118th Rifle Division

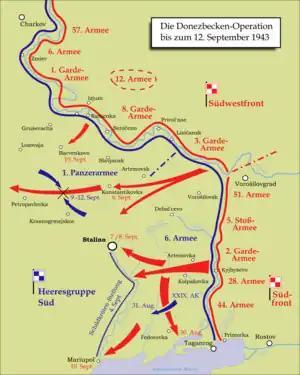
Donbas Offensive in August 1943

By the start of July the 118th and 271st Divisions had been subordinated to 55th Rifle Corps but the strength of 28th Army remained much the same as a month earlier. The new commander of Southern Front, Col. Gen. F. I. Tolbukhin, was directed to plan a new offensive to breach the German front along the Mius River which was held by the rebuilt but chronically understrength 6th Army. Tolbukhin chose to break the German defenses facing the center of his line with the 5th Shock and 28th Armies operating on a 16 km-wide sector with the 2nd Guards Army in second echelon ready to exploit any initial success. The offensive opened on July 17, within days of the suspension of the German offensive at Kursk. The 28th and 5th Shock forced the river but were soon met by German armor from the southern wing of Army Group South which first contained the bridgehead and at the end of the month launched a powerful counterblow with four panzer divisions, a panzergrenadier division and two infantry divisions. On the evening of August 1 Tolbukhin reported the situation to the "STAVKA" and received permission to withdraw his forces to their old positions. While he was downcast by what he considered a failure he was reassured by Marshal A. M. Vasilevskii that the offensive had successfully diverted German strength from more important axes. By this time 28th Army had five divisions under command and the 118th was no longer under corps command.